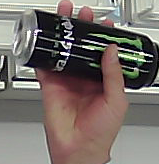
Product: monster_energydrink